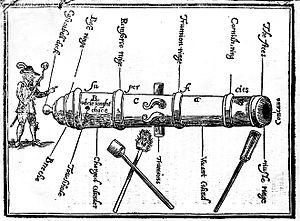
Emery Molyneux, mort en juin 1598, était un fabricant de globes, d'instruments mathématiques et d'armes de l'époque élisabéthaine. Ses globes terrestres et célestes, présentés pour la première fois en 1592, furent à la fois les premiers créés en Angleterre et les premiers fabriqués par un Anglais.